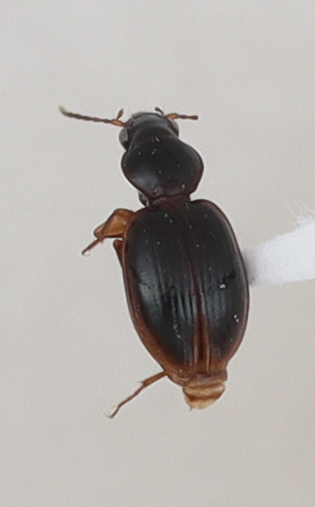
Scientific name: Mecyclothorax discedens
Plot: 4
Trap: E
Collected: 20210601